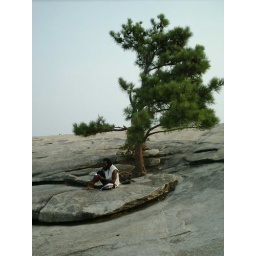
sometimes you find your thinking spot in the most unlikely place.....even on top of stone mountain